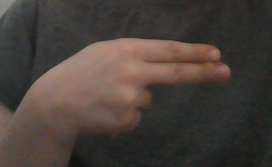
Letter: ain